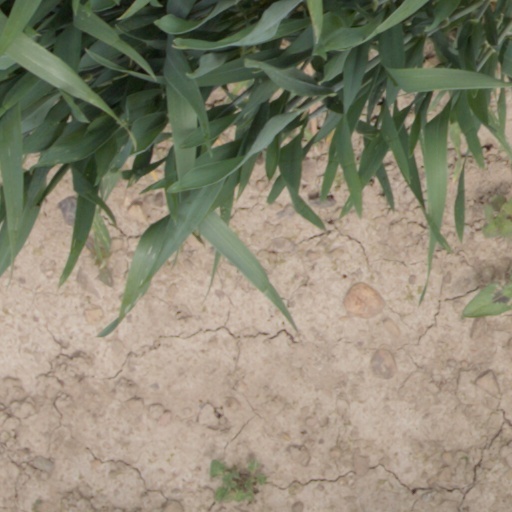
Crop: wheat